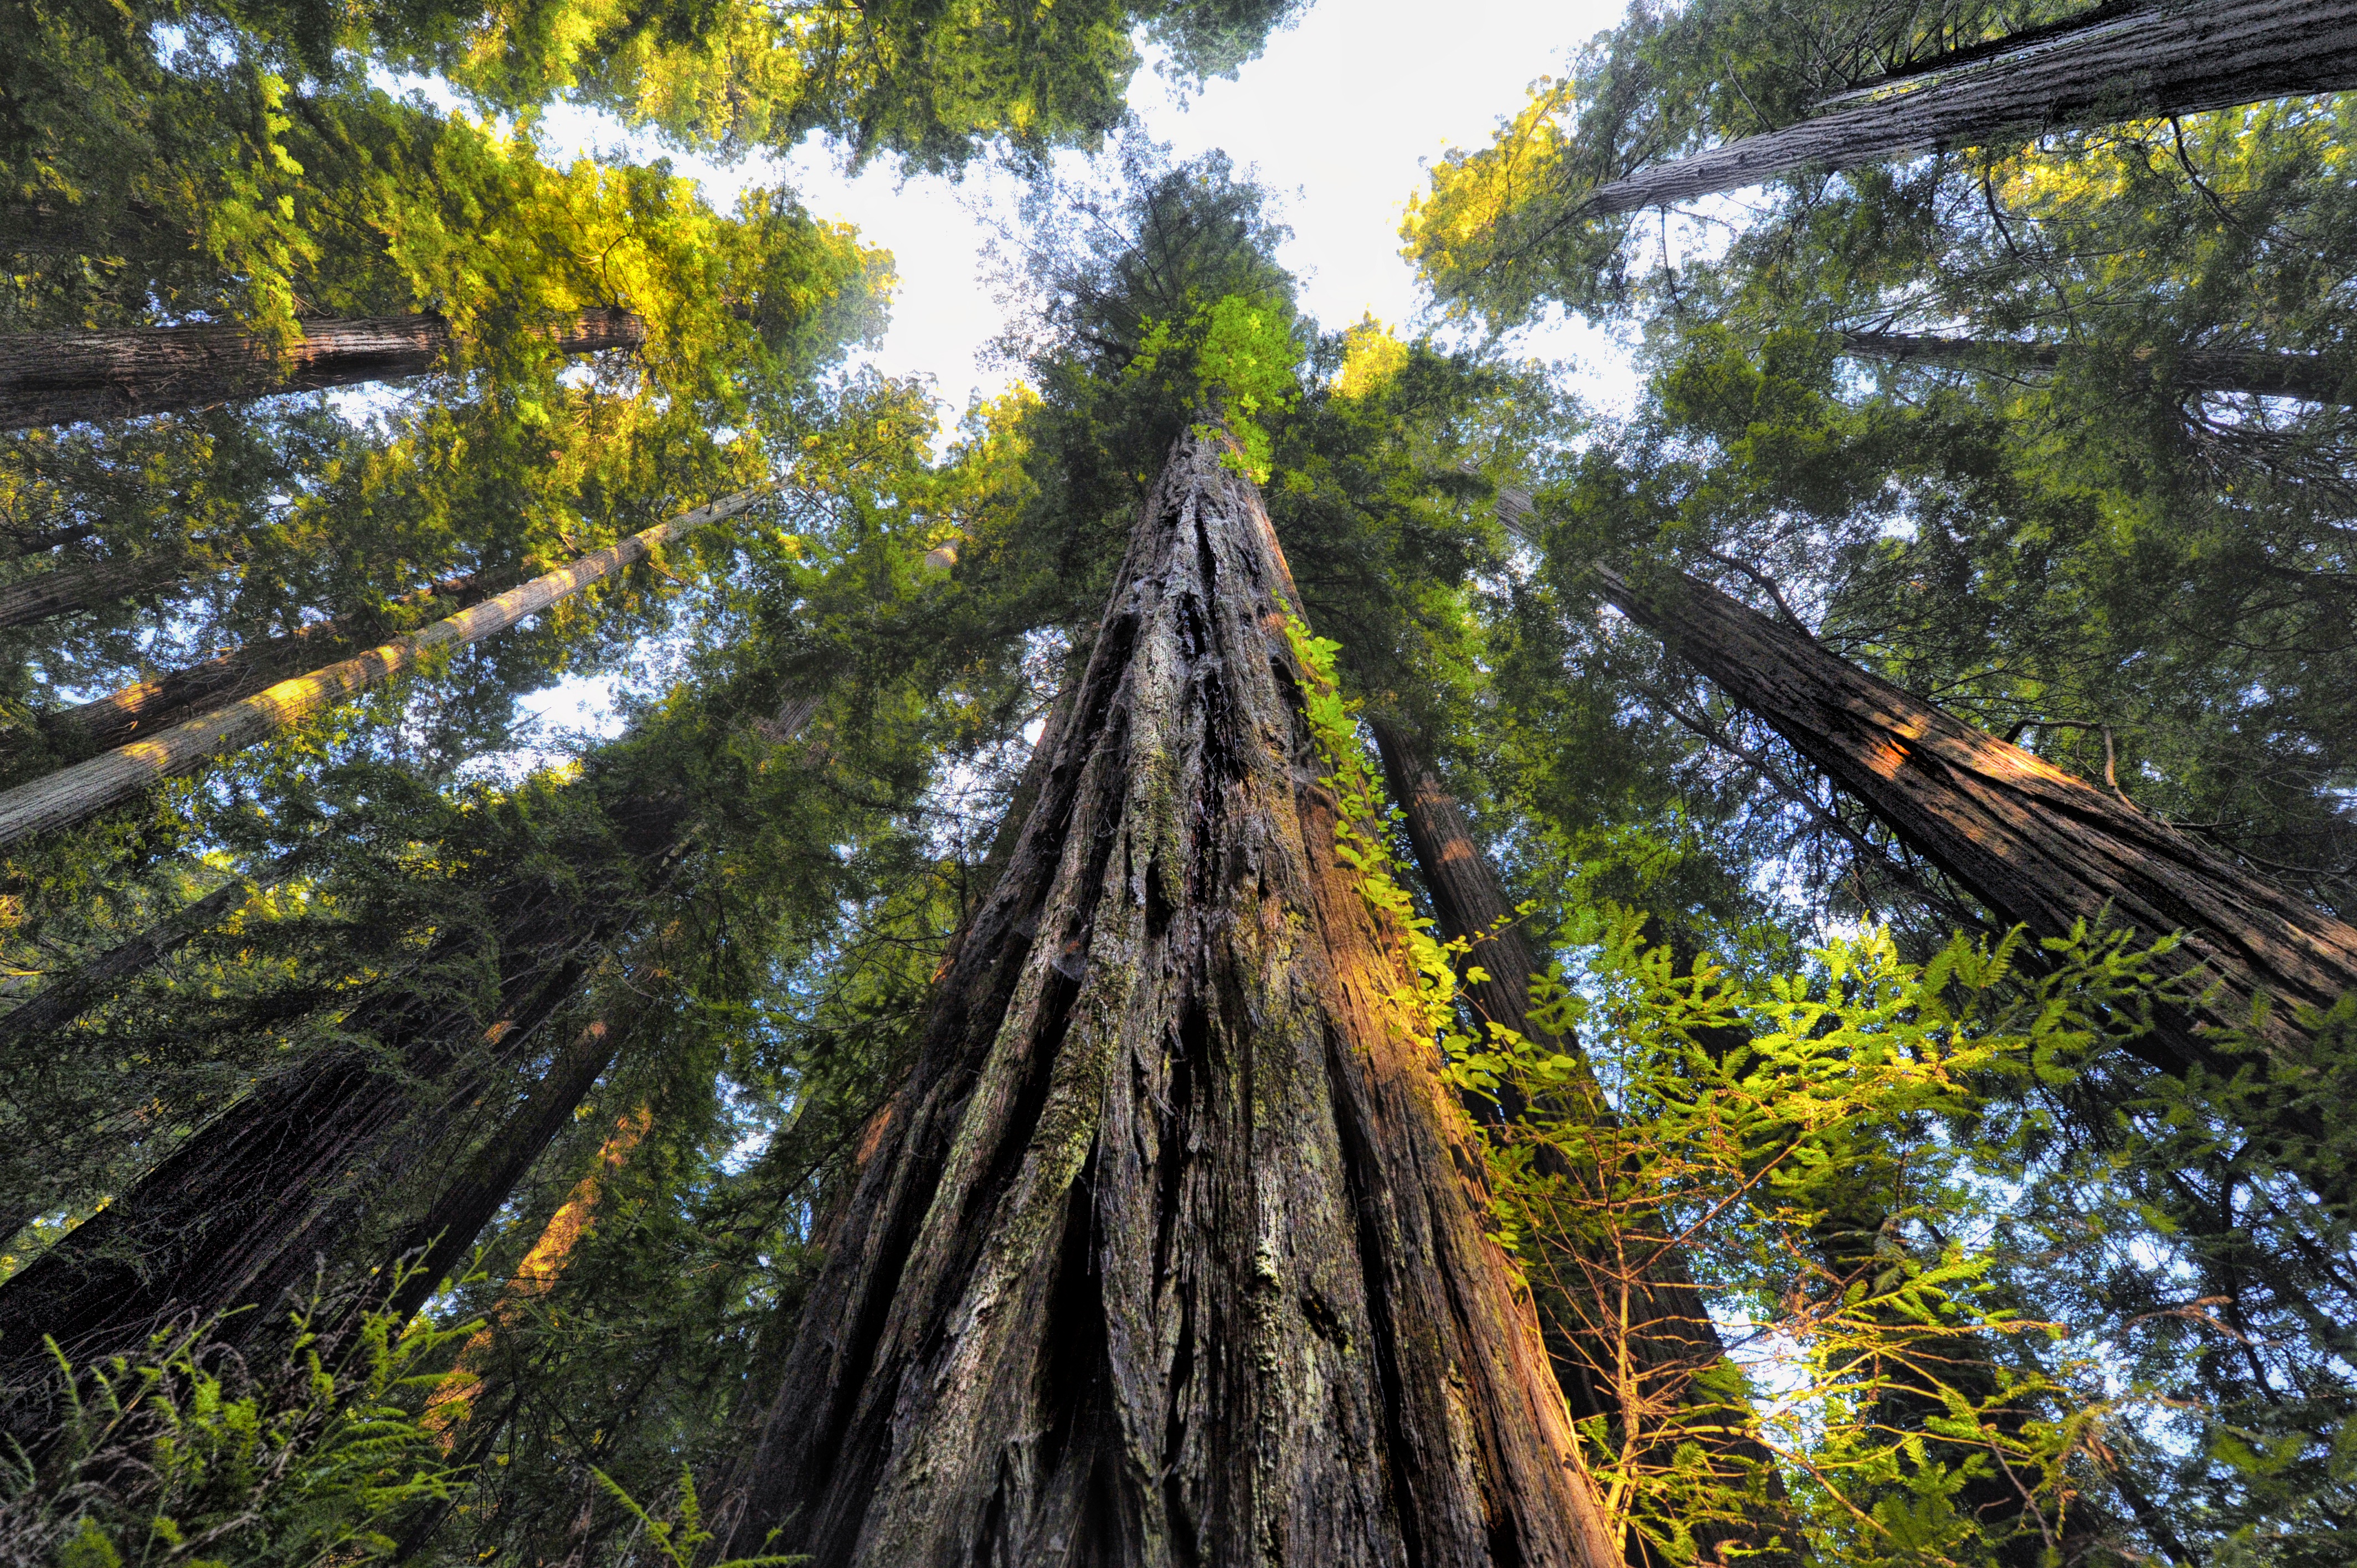
tree, nature, forest, branch, plant, sunlight, leaf, flower, jungle, autumn, botany, rainforest, woodland, habitat, old growth forest, natural environment, woody plant